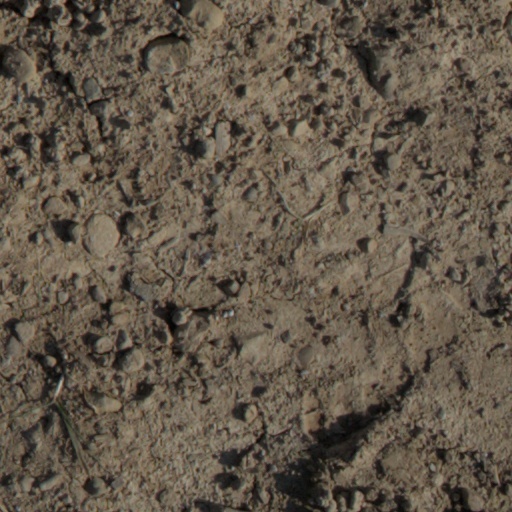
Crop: wheat